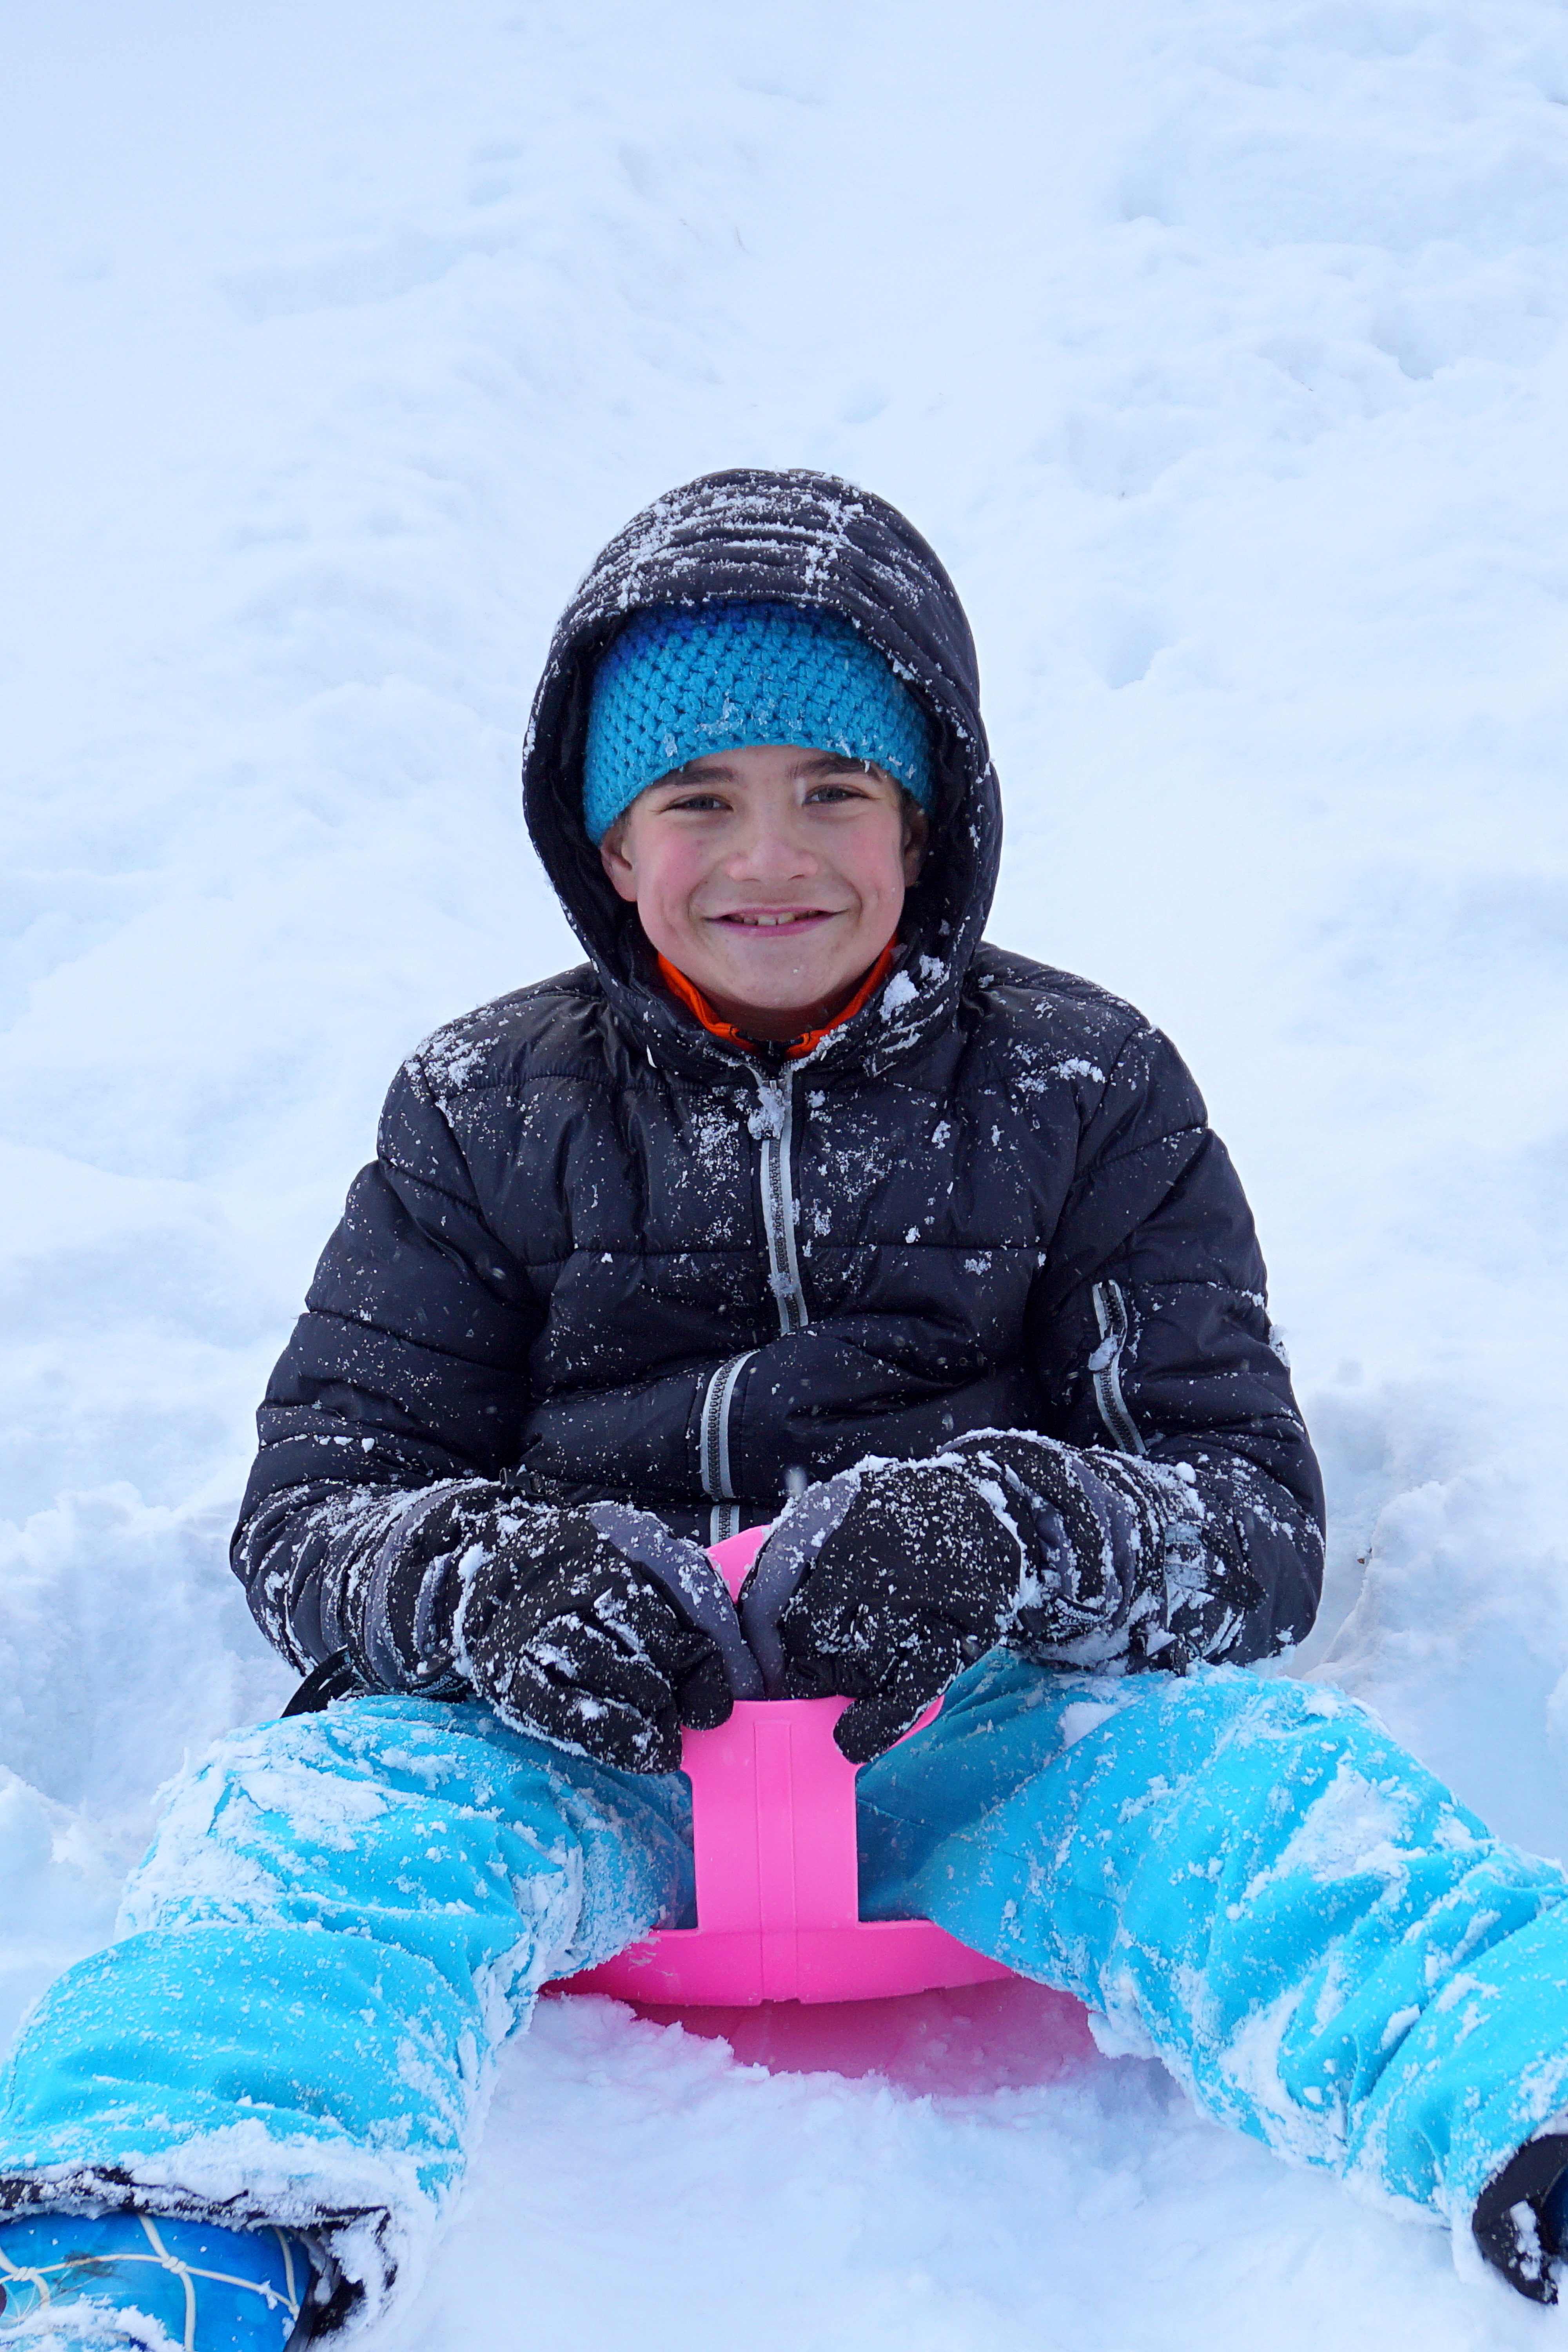
landscape, nature, person, snow, cold, winter, sport, boy, drive, weather, human, season, sports equipment, winter sport, bob, sledding, freezing, winter sports, toboggan, sleigh ride, winter jacket, ski pants